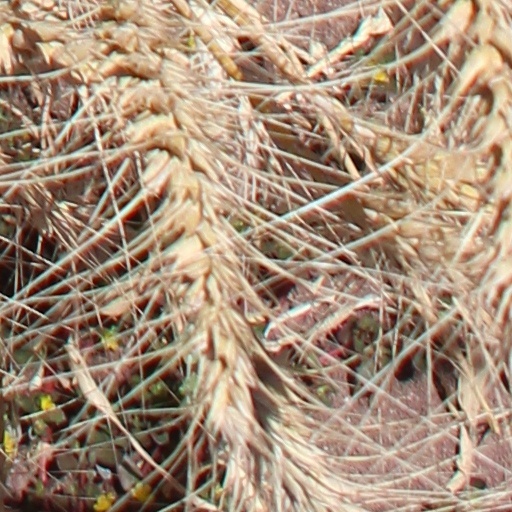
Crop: wheat